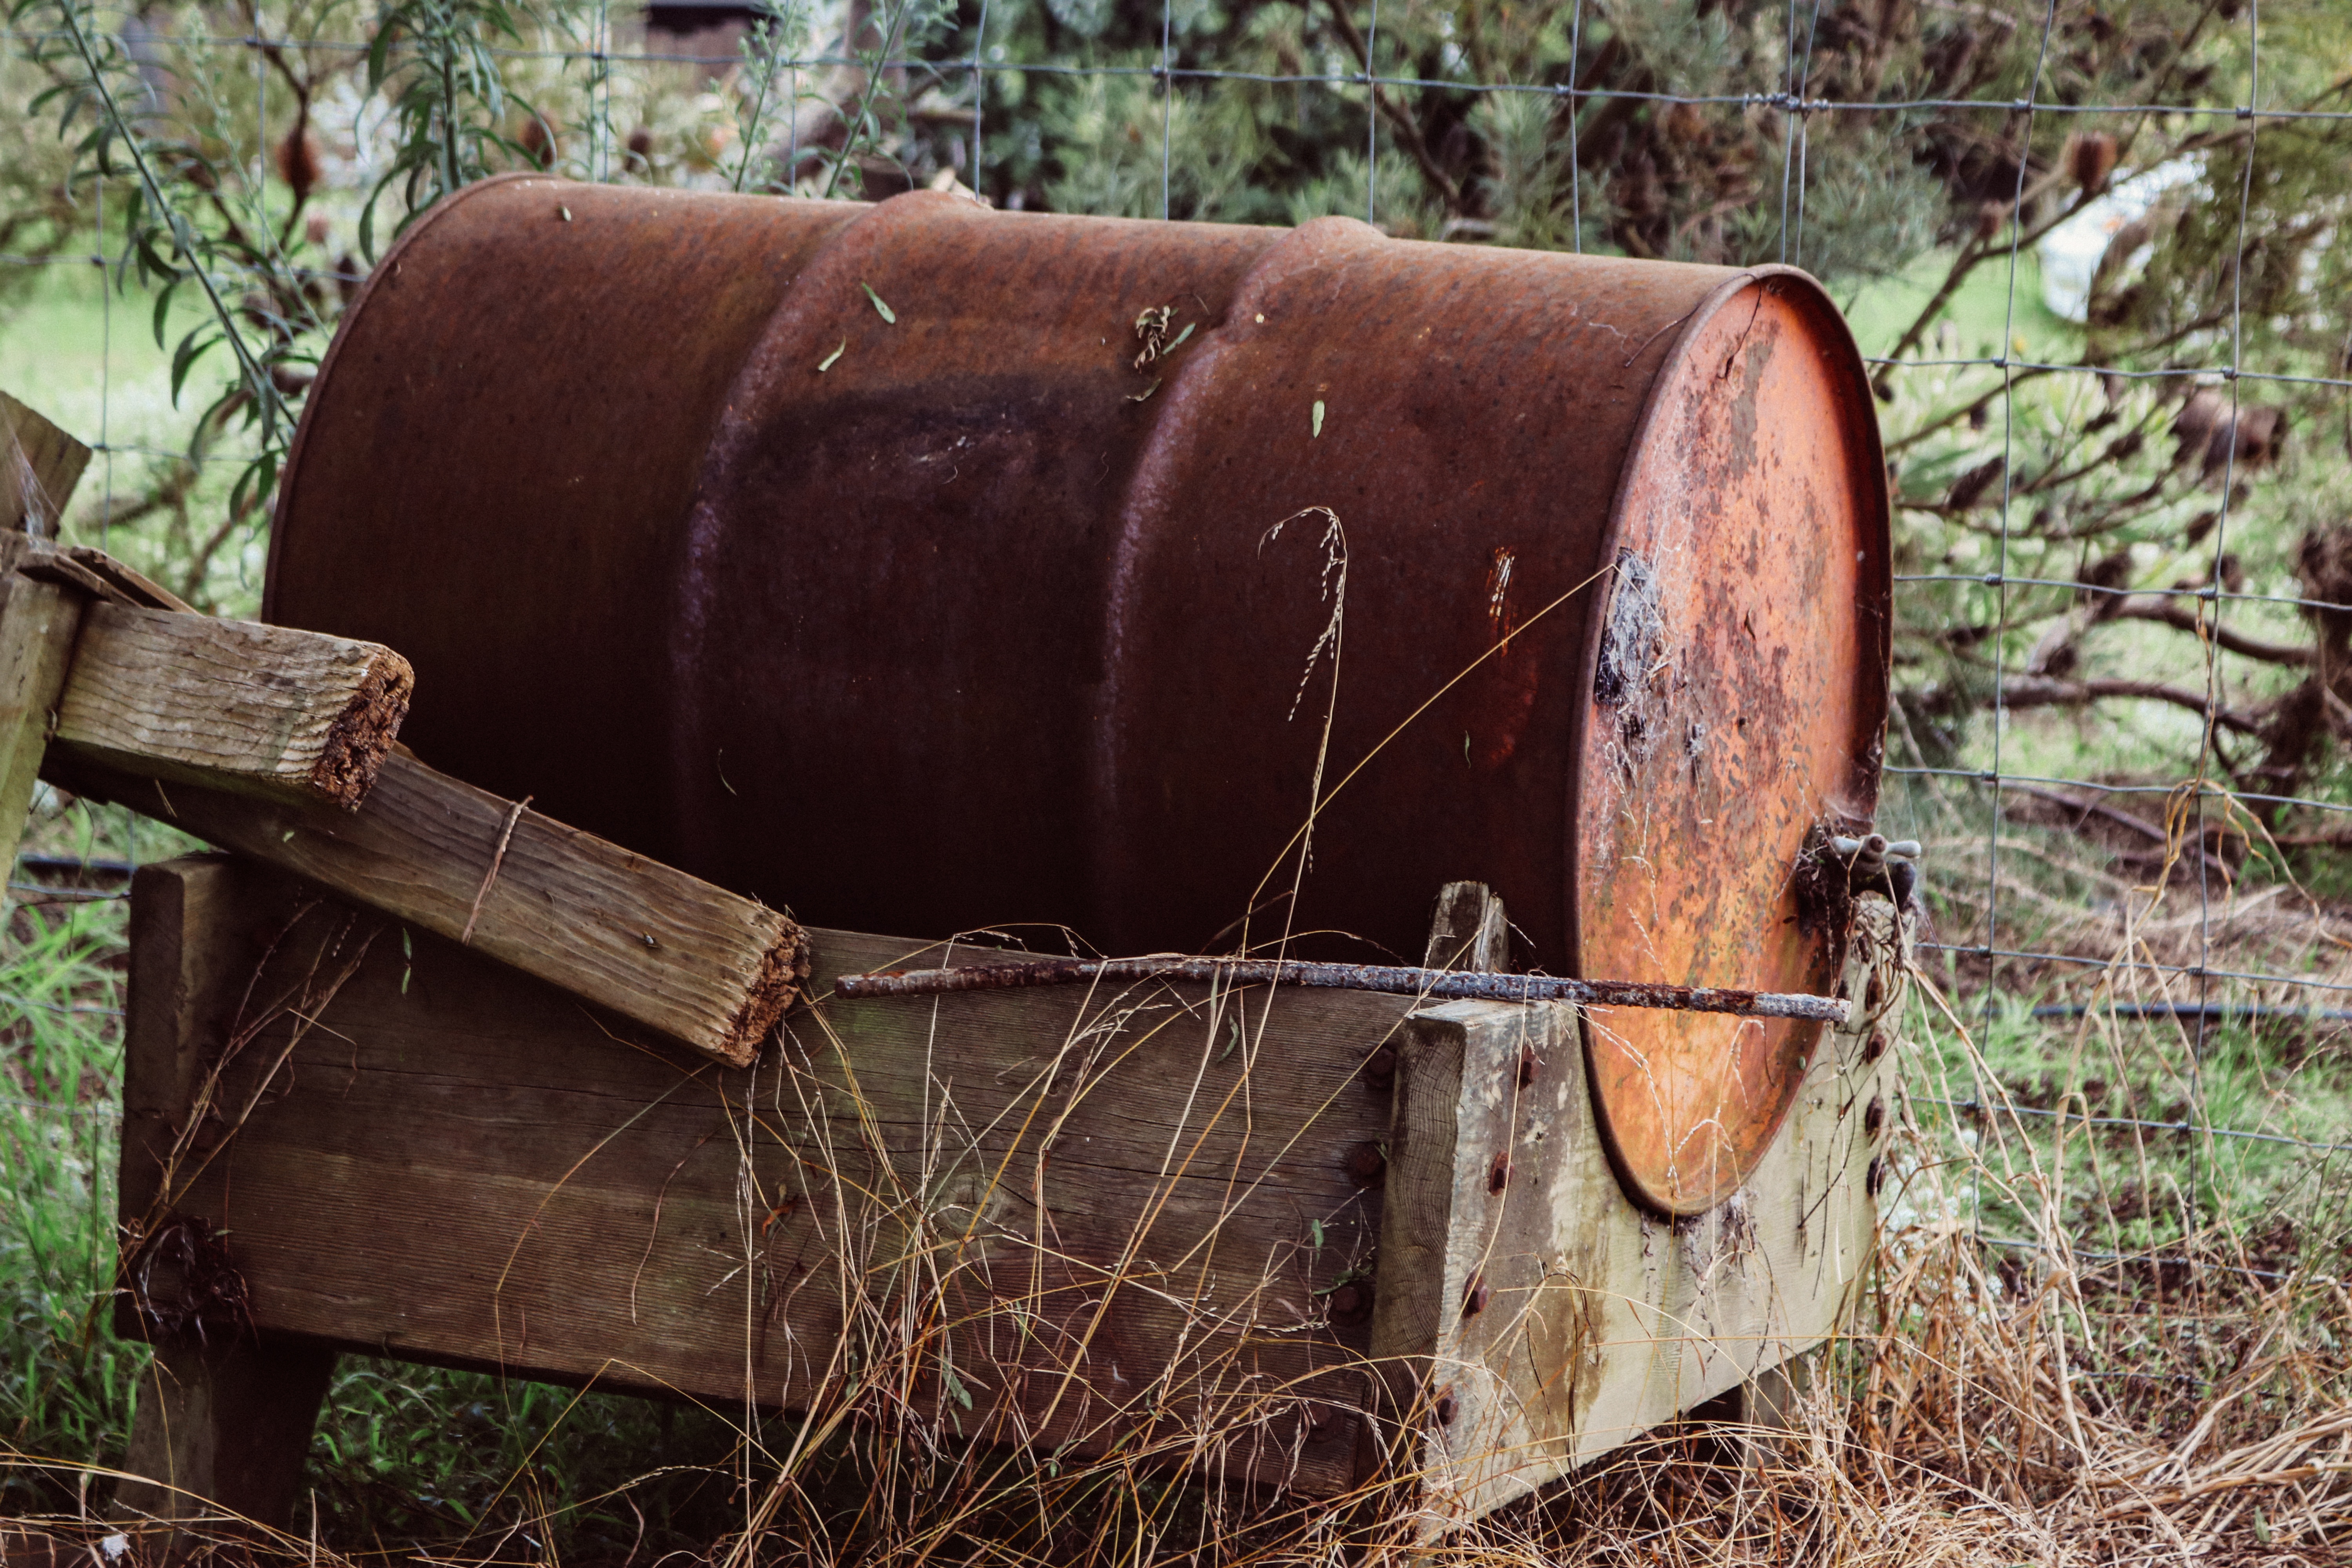
landscape, tree, nature, branch, wood, farm, countryside, trunk, country, soil, bottle, barrel, outdoors, container, man made object